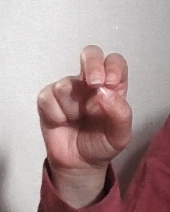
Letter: gaaf